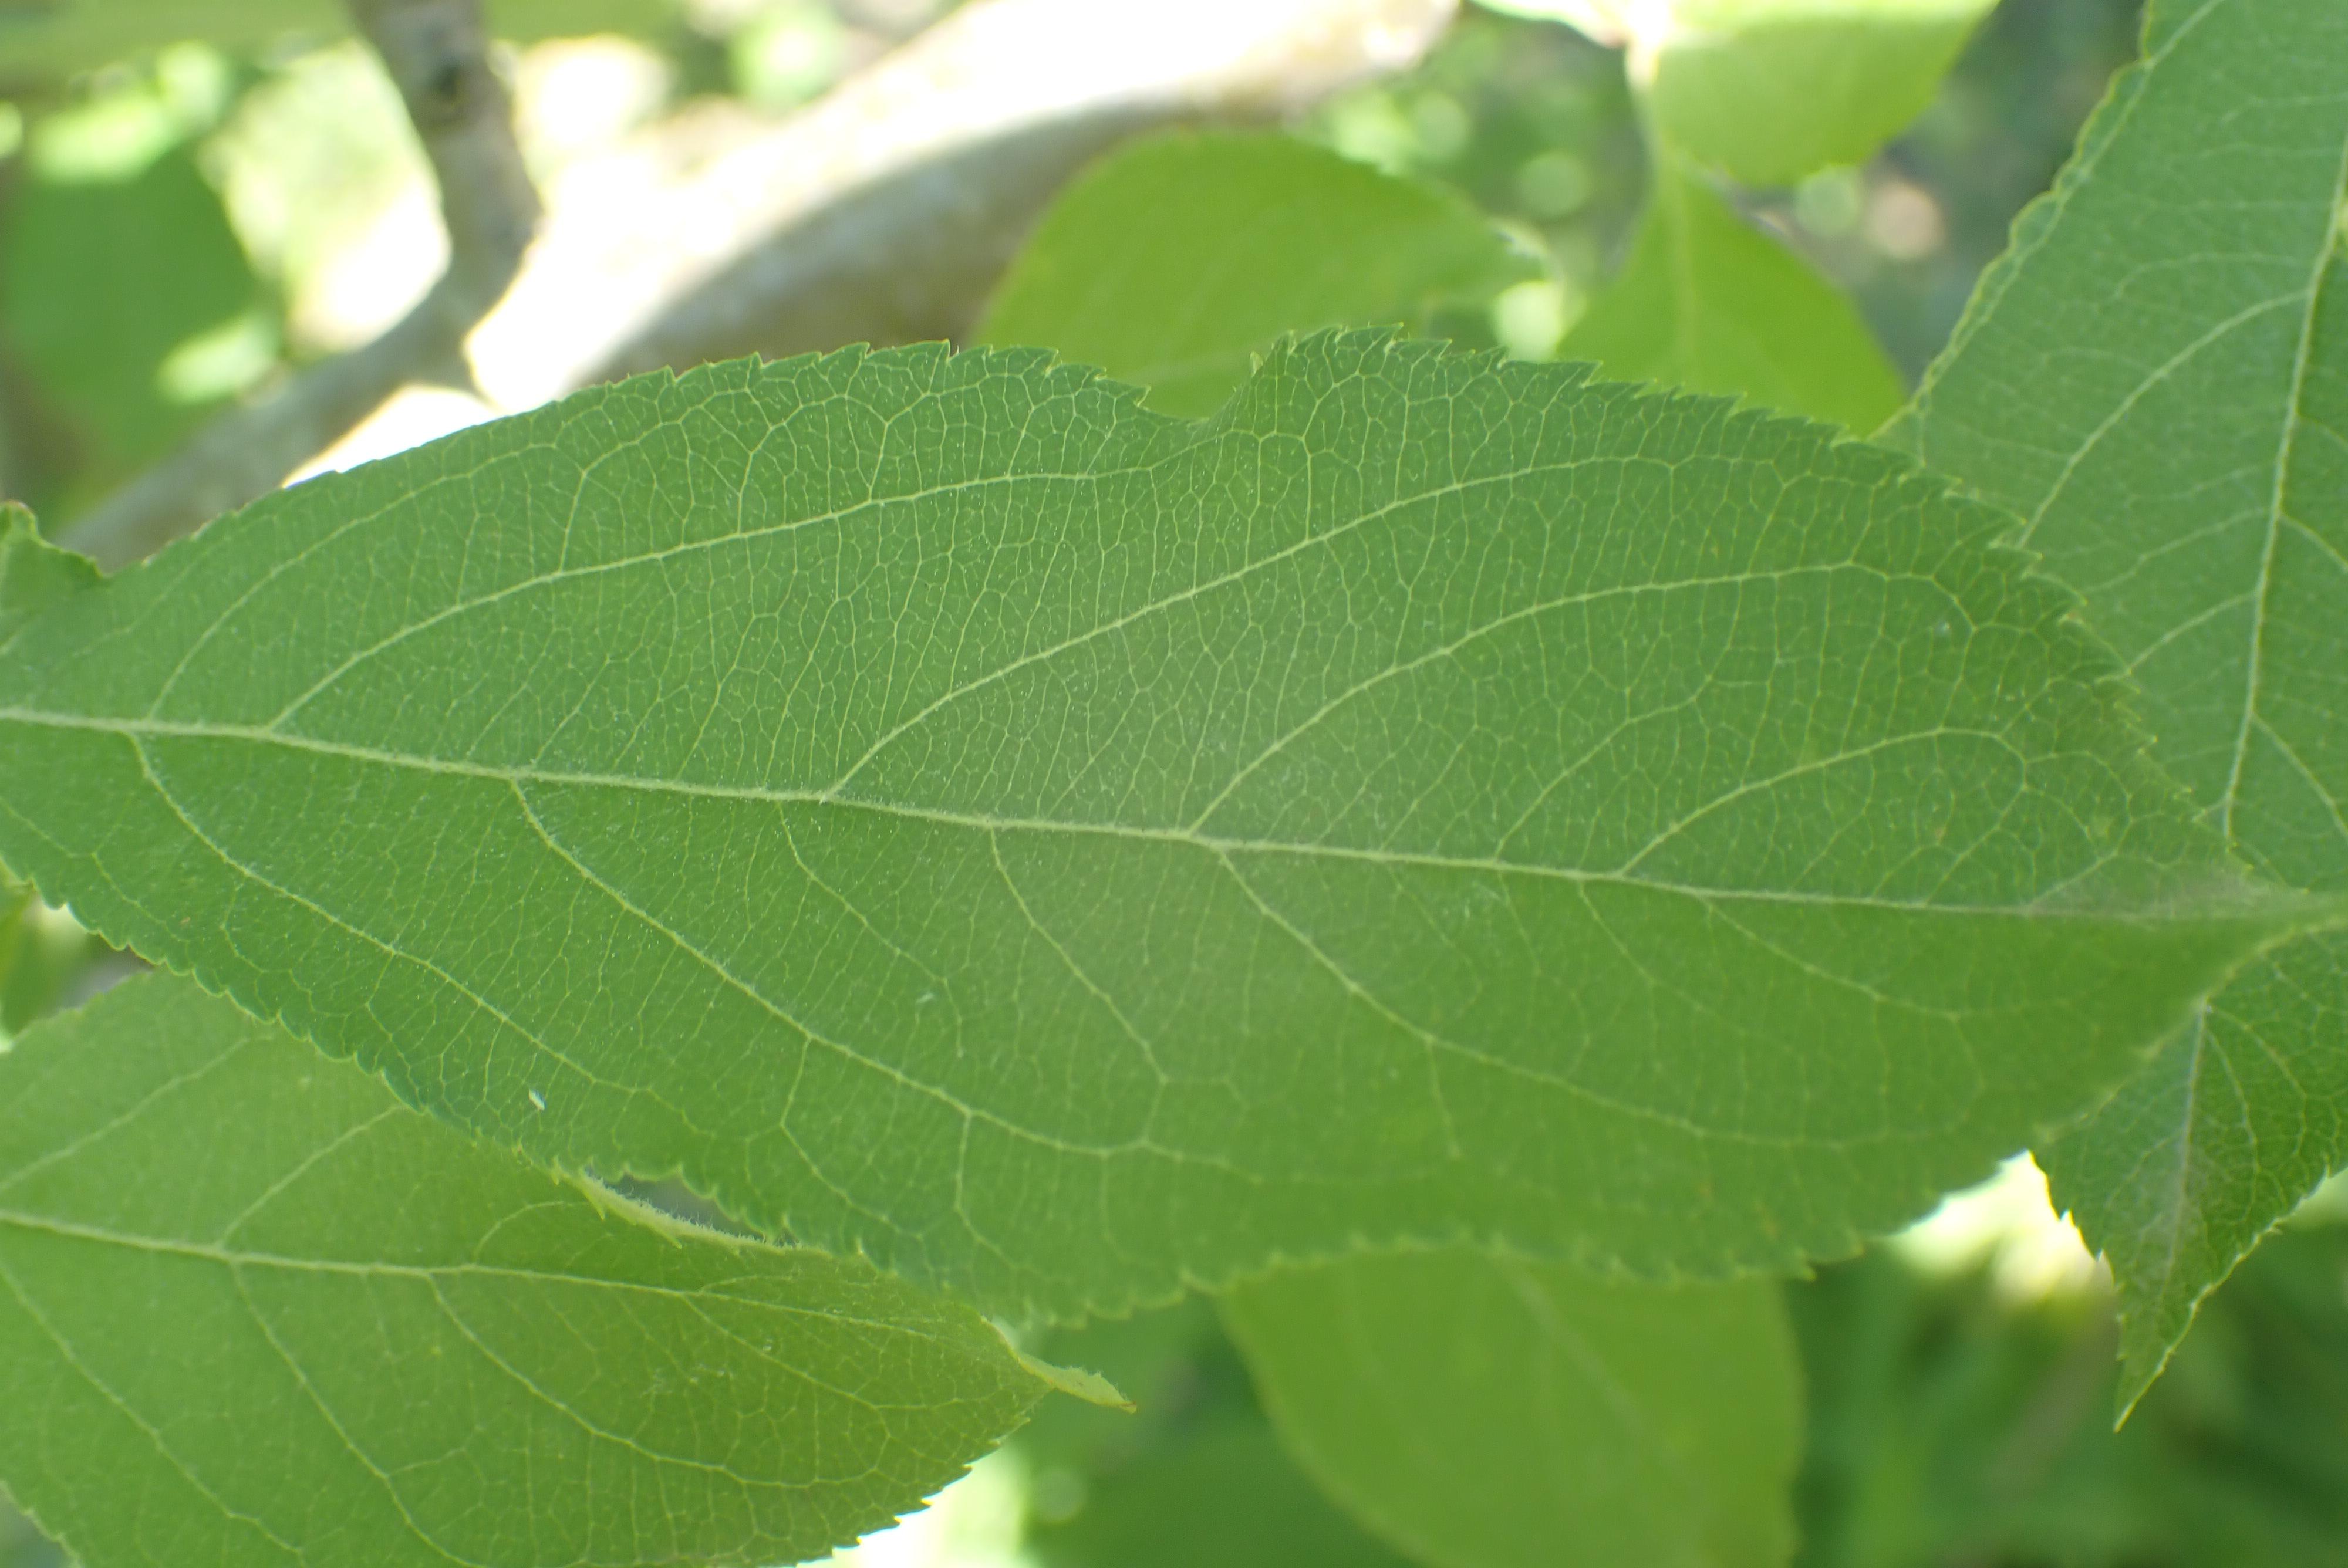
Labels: healthy